Wright-Patt Credit Union

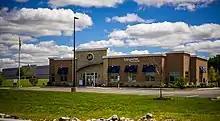
A location in Fairborn.

, Wright-Patt Credit Union operates 34 member centers (commonly called branches) around the Greater Dayton area, Cincinnati and Columbus in Ohio. They also partner with other ATM providers giving members lower-to-no-fee access to any Alliance One, CO-OP Network, or STAR ATM. WPCU has also partnered with other credit unions in the United States through the Shared Service Center network (CU Service Centers), which allows WPCU members to conduct most of their financial business at other credit union locations as if they were at their own local WPCU member center.